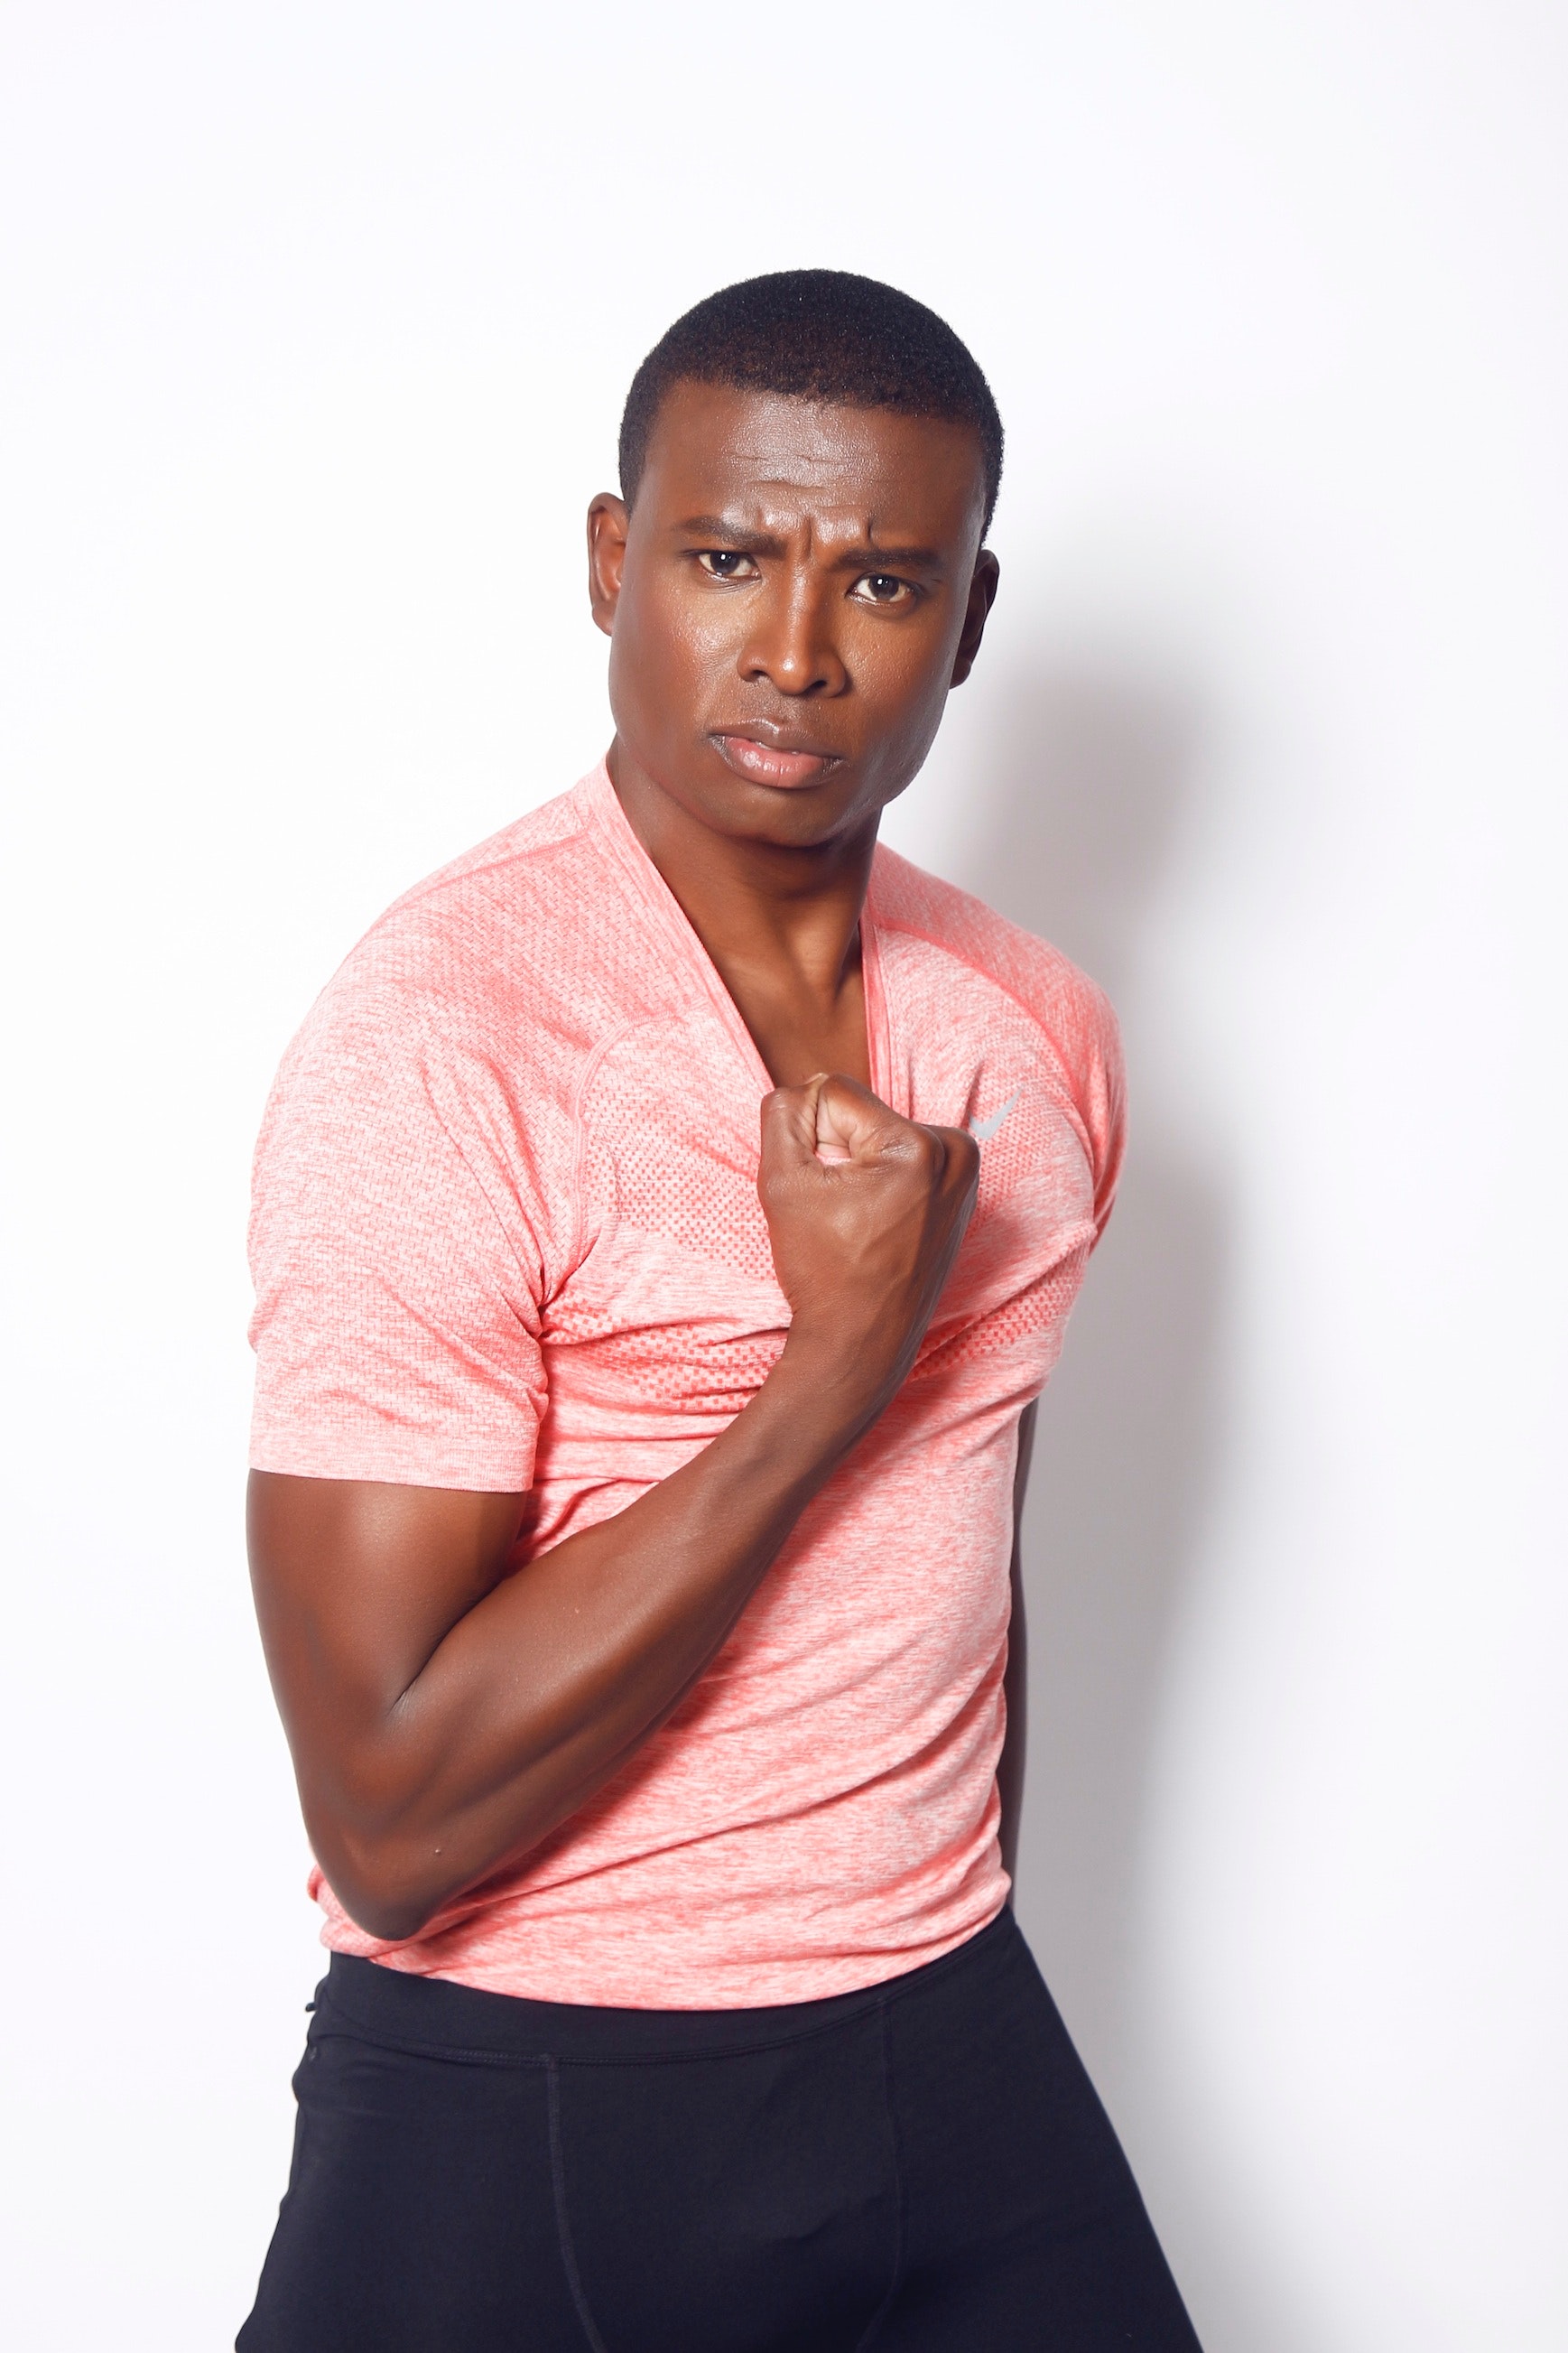
white, face, red, skin, chin, pink, neck, cheek, shoulder, model, standing, arm, forehead, photo shoot, t shirt, muscle, cool, photography, sitting, stomach, gesture, top, black hair, sleeve